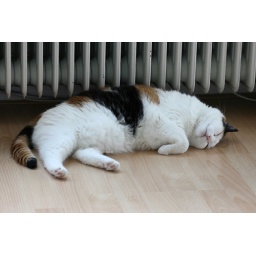
Sleeping in front of the open balcony door